Jersey Act

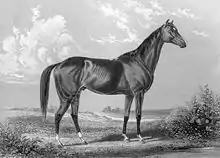
An 1857 engraving of Lexington

Because the new rule was not applied retroactively, all American-bred horses registered before 1913 remained on the register, and their descendants were also eligible for registration. Of the 7,756 mares in Volume 27 of the "General Stud Book", published in 1933, 930 would have been ineligible under the new rule. The Jersey Act did have an immediate impact however, as the winner of the 1914 Epsom Derby, Durbar II, was ineligible for registration, as his dam, Armenia, was bred in the United States and was not herself eligible for the "General Stud Book".